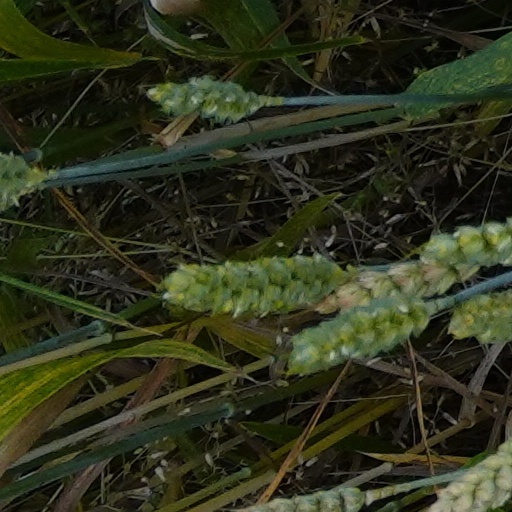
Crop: wheat